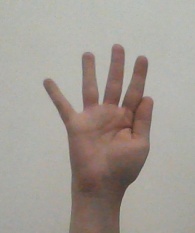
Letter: sheen